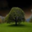
Label: oak_tree